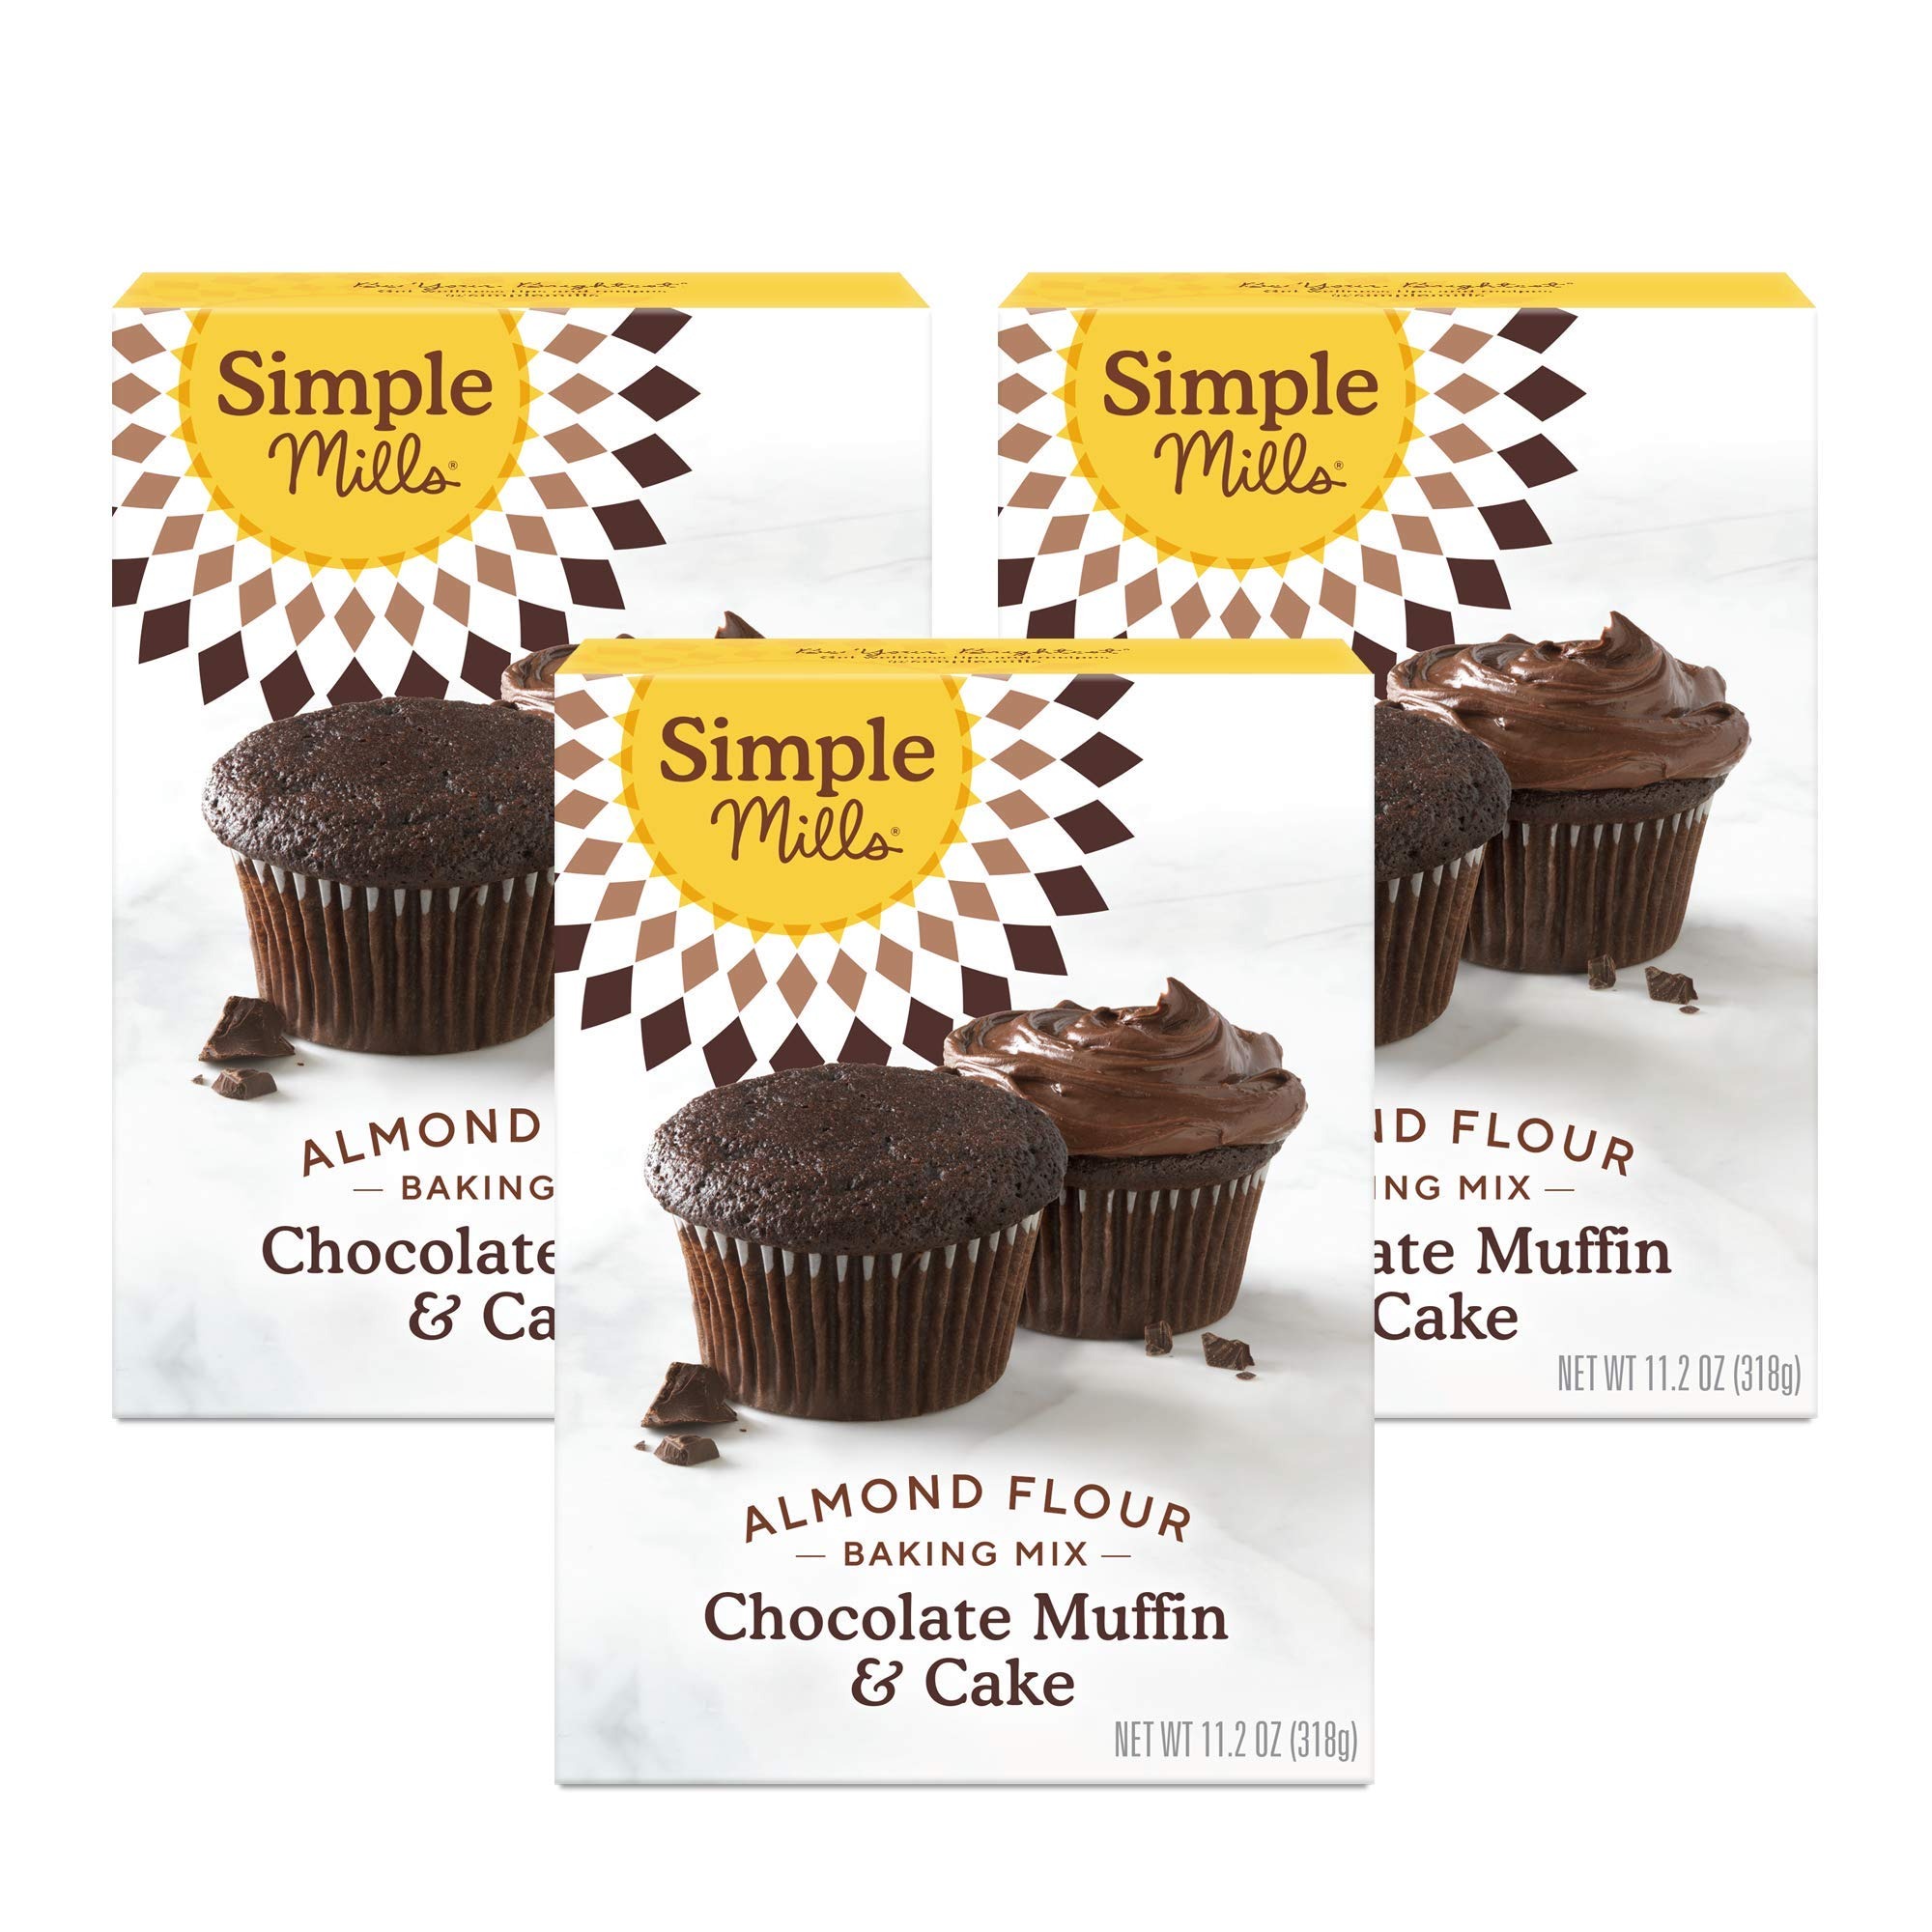
Item Name: Simple Mills Almond Flour Baking Mix, Chocolate Muffin & Cake Mix - Gluten Free, Plant Based, Paleo Friendly, 11.2 Ounce (Pack of 3)
Bullet Point 1: Receive 3 boxes of Simple Mills Almond Flour Chocolate Cake mixRich cocoa and coconut sugar come together to take your muffins, cupcakes, and cakes to the next level of baking goodness
Bullet Point 2: Take a look at our nutritious baking mix ingredients. Nutrient dense, purposeful ingredient list for these delicious baking products from Simple Mills.
Bullet Point 3: See our reviews on your iPhone, iPad, Android, or laptop by scrolling down to see how other consumers rate our delicous taste!
Bullet Point 4: Nothing artificial, ever. Shelf stable snack that is perfect for stocking up the pantry and great way to gain energy and boost productivity
Bullet Point 5: Made With Simple Ingredients, Certified Gluten free, Non-GMO, Grain Free, Corn Free, Paleo Friendly, Plant Based
Value: 33.6
Unit: Ounce

Price: 8.99